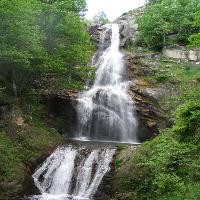
Weather: cloudy or overcast